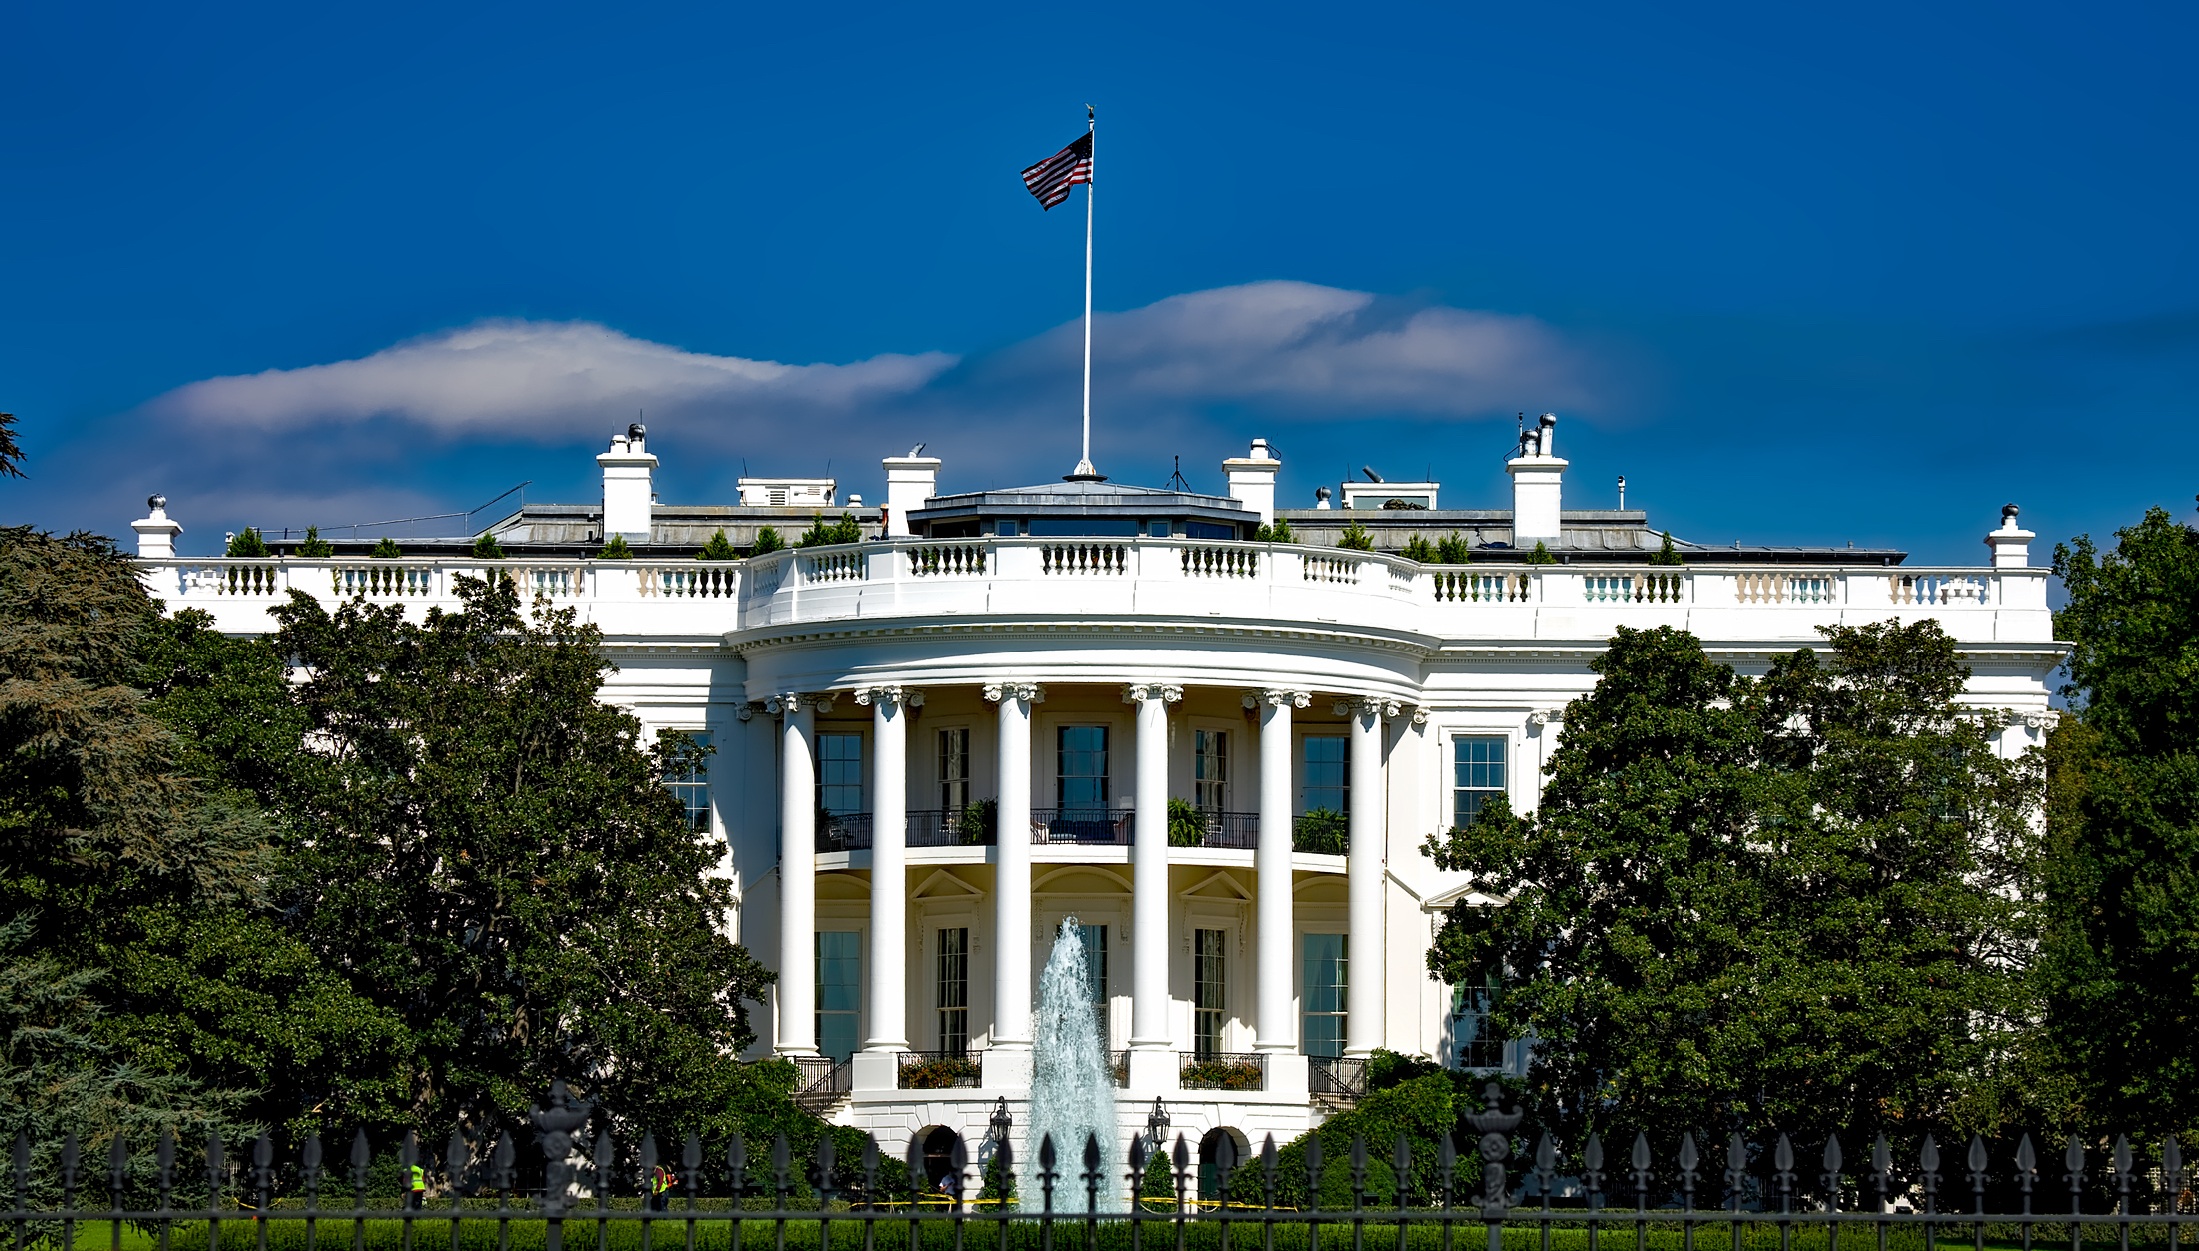
landscape, architecture, structure, sky, building, palace, city, cityscape, symbol, scenic, flag, landmark, exterior, historic, tourism, president, united states, hdr, clouds, columns, famous, estate, washington dc, the white house